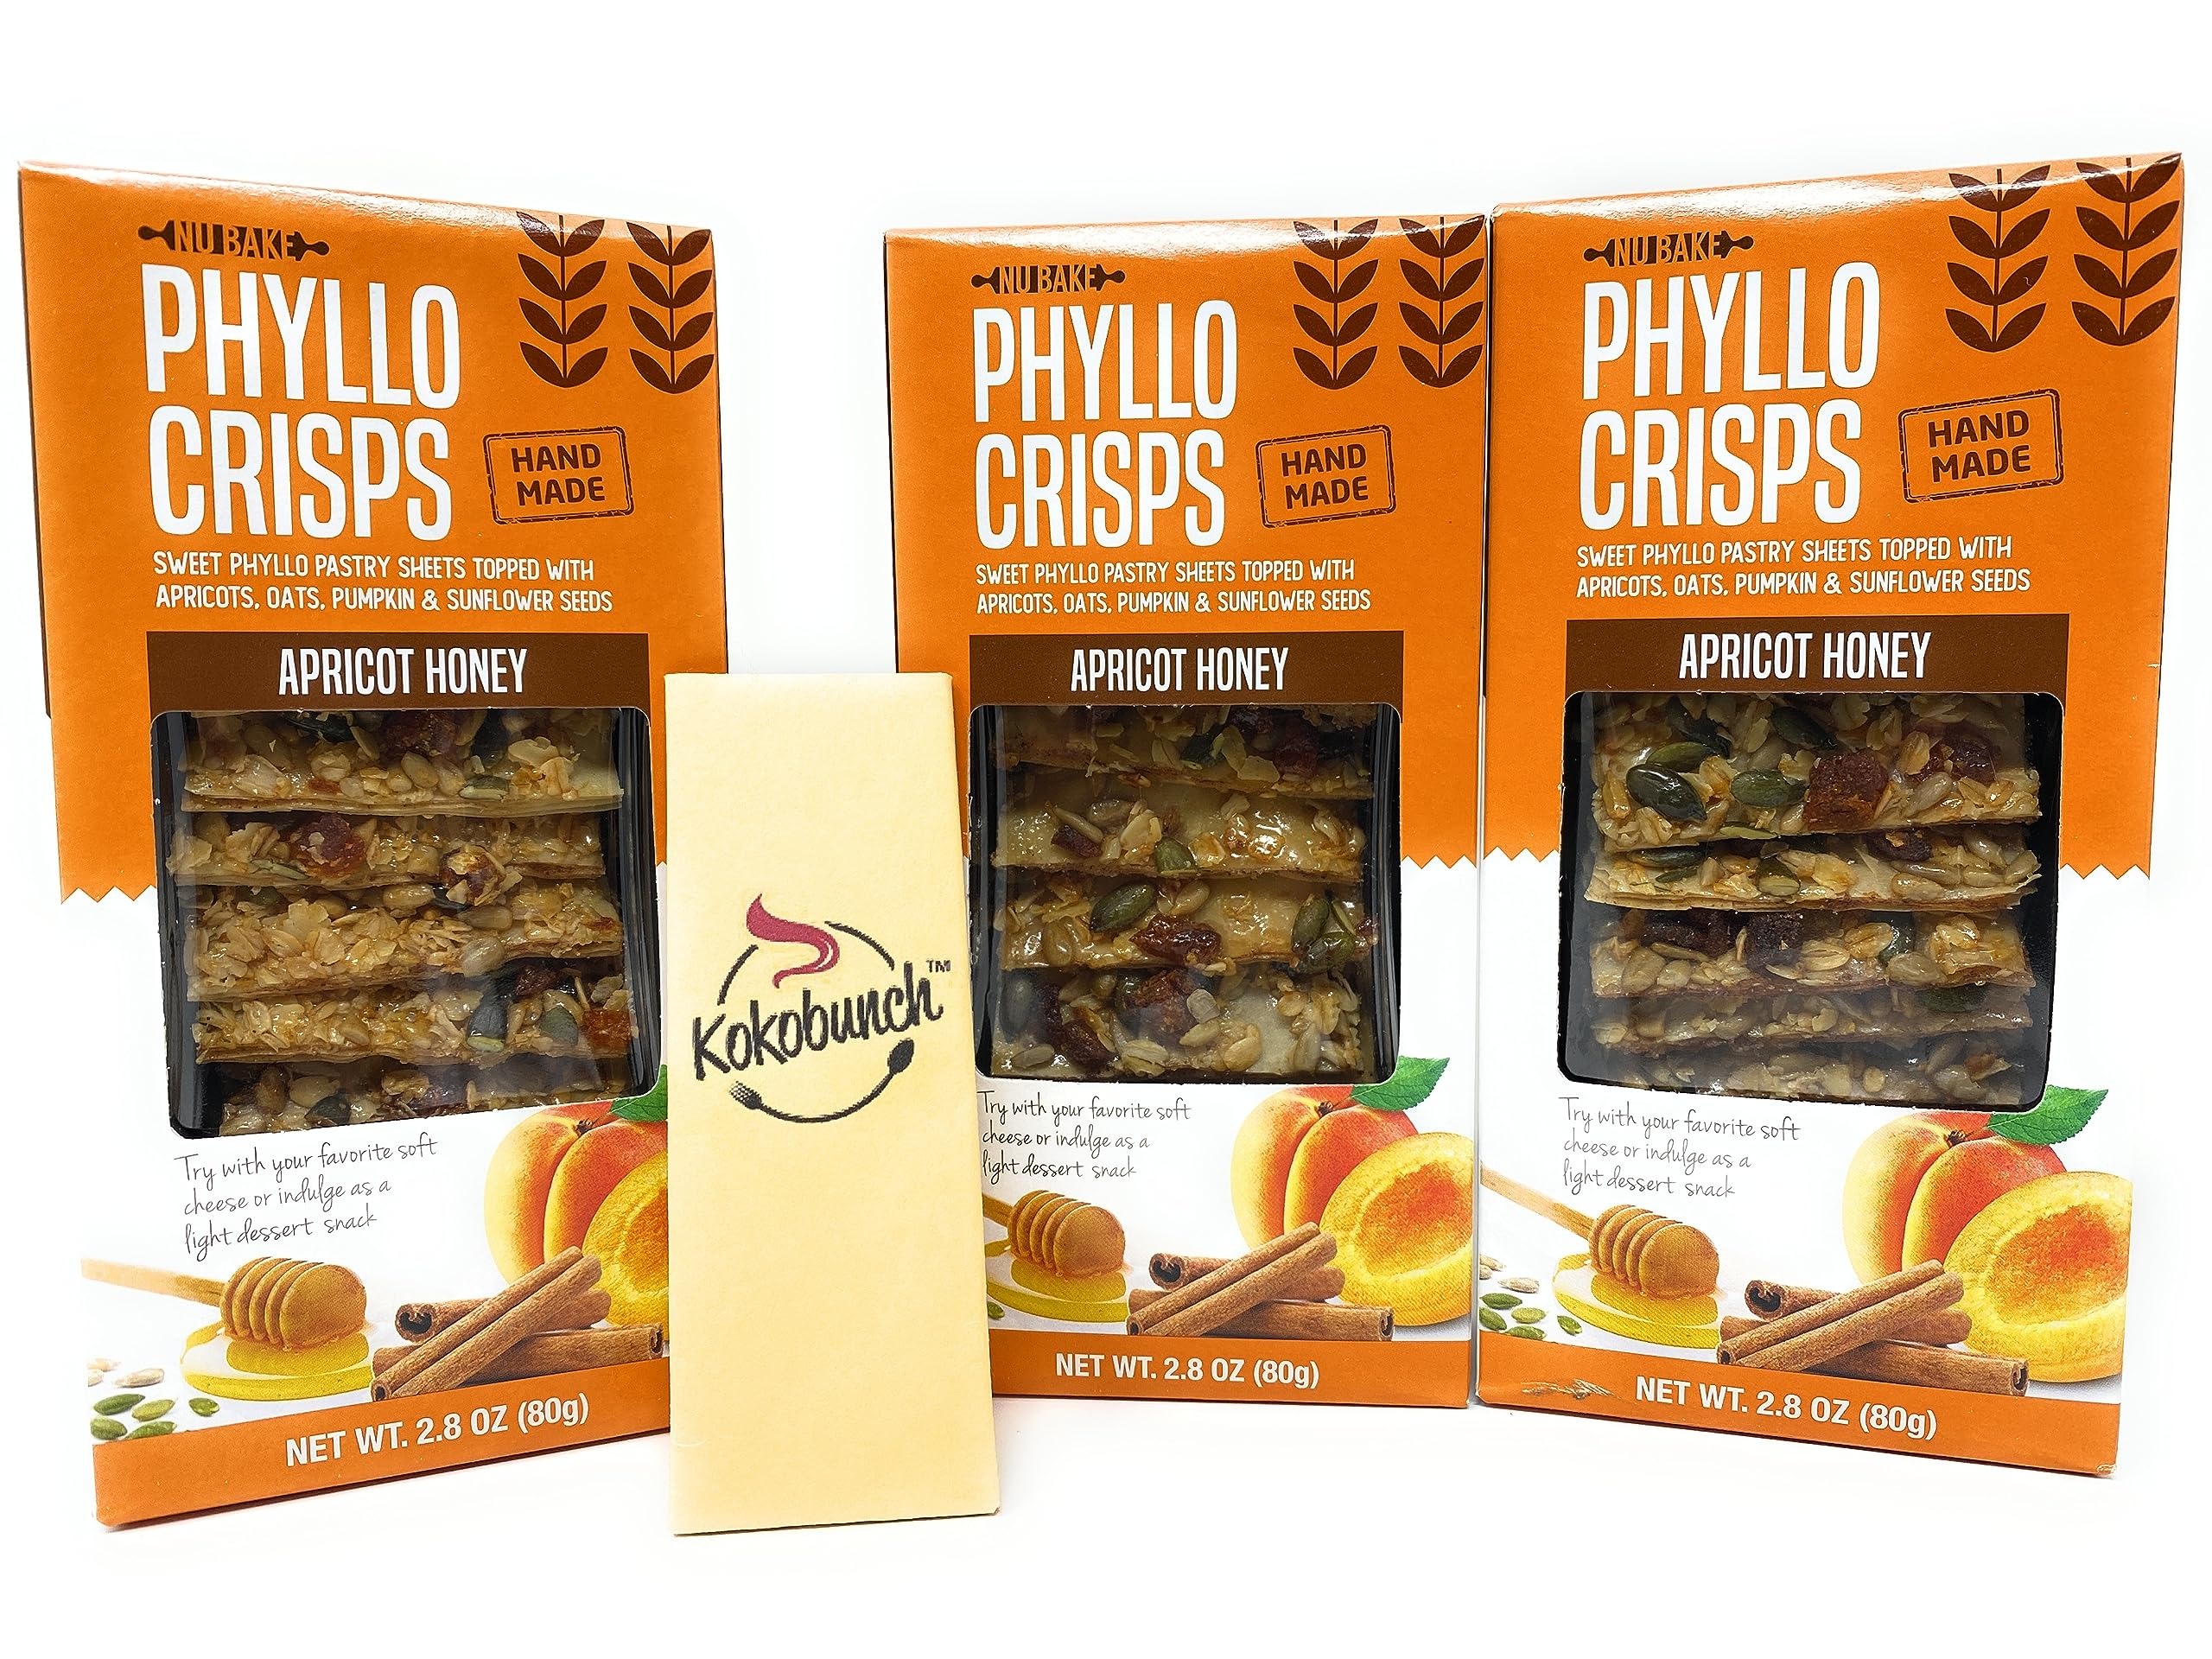
Item Name: Phyllo Crisps Apricot Honey by Nu Bake | 3 Pack - 2.8 oz
Bullet Point 1: Carefully layered by hand, fresh phyllo dough sheets are topped with dried apricots, apple, cranberries, jumbo oats, pumpkin and sunflower seeds and a dash of cinnamon.
Bullet Point 2: Sweet phyllo pastry sheets topped with apricots, oats, pumpkin sunflower seeds. Halal. Hand made.
Bullet Point 3: Hand made no bake phyllo crisps , try with your favorite soft cheese or indulge as a light dessert snack.
Bullet Point 4: May contain traces of tree nuts. Made in factory that manufactures products containing milk products and tree nuts.
Bullet Point 5: each_unit_count 3.0
Bullet Point 6: unit_count_type Count
Product Description: Package includes 3 Phyllo Crisps Apricot Honey and a complimentary Kokobunch Kit.
Value: 3.0
Unit: Count

Price: 13.95